Sohae Kammun Line

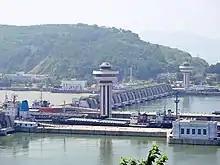
View of the swing bridge across the locks in open position.

The Sŏhae Kammun Line runs over the West Sea Barrage; of the total length of the line, over runs over the dam itself. There is a swing bridge of approximately , built by the Namp'o Shipyard, over the locks.